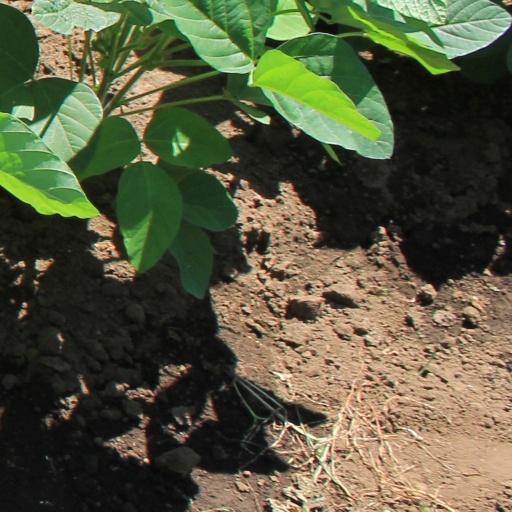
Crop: soybean